Royal Proclamation of 1763

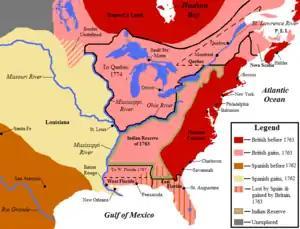
New borders drawn by the Royal Proclamation of 1763

At the outset, the Royal Proclamation of 1763 defined the jurisdictional limits of the British territories of North America, limiting British colonial expansion on the continent. What remained of the Royal Province of New France east of the Great Lakes and the Ottawa River, and south of Rupert's Land, was reorganised under the name "Quebec." The territory northeast of the St. John River on the Labrador coast was reassigned to the Newfoundland Colony. The lands west of Quebec and west of a line running along the crest of the Allegheny Mountains became (British) Indian Territory, barred to settlement from colonies east of the line.